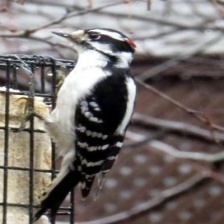
Species: DOWNY WOODPECKER
Scientific name: PICOIDES PUBESCENS